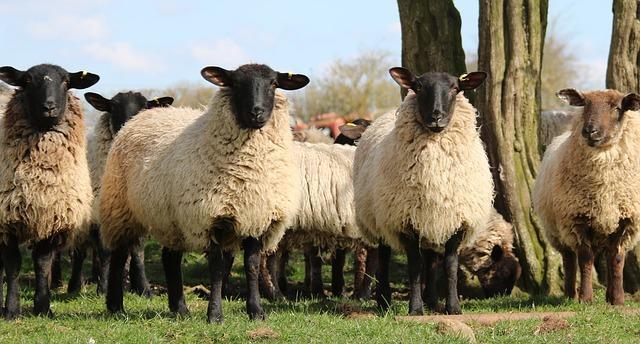
sheep